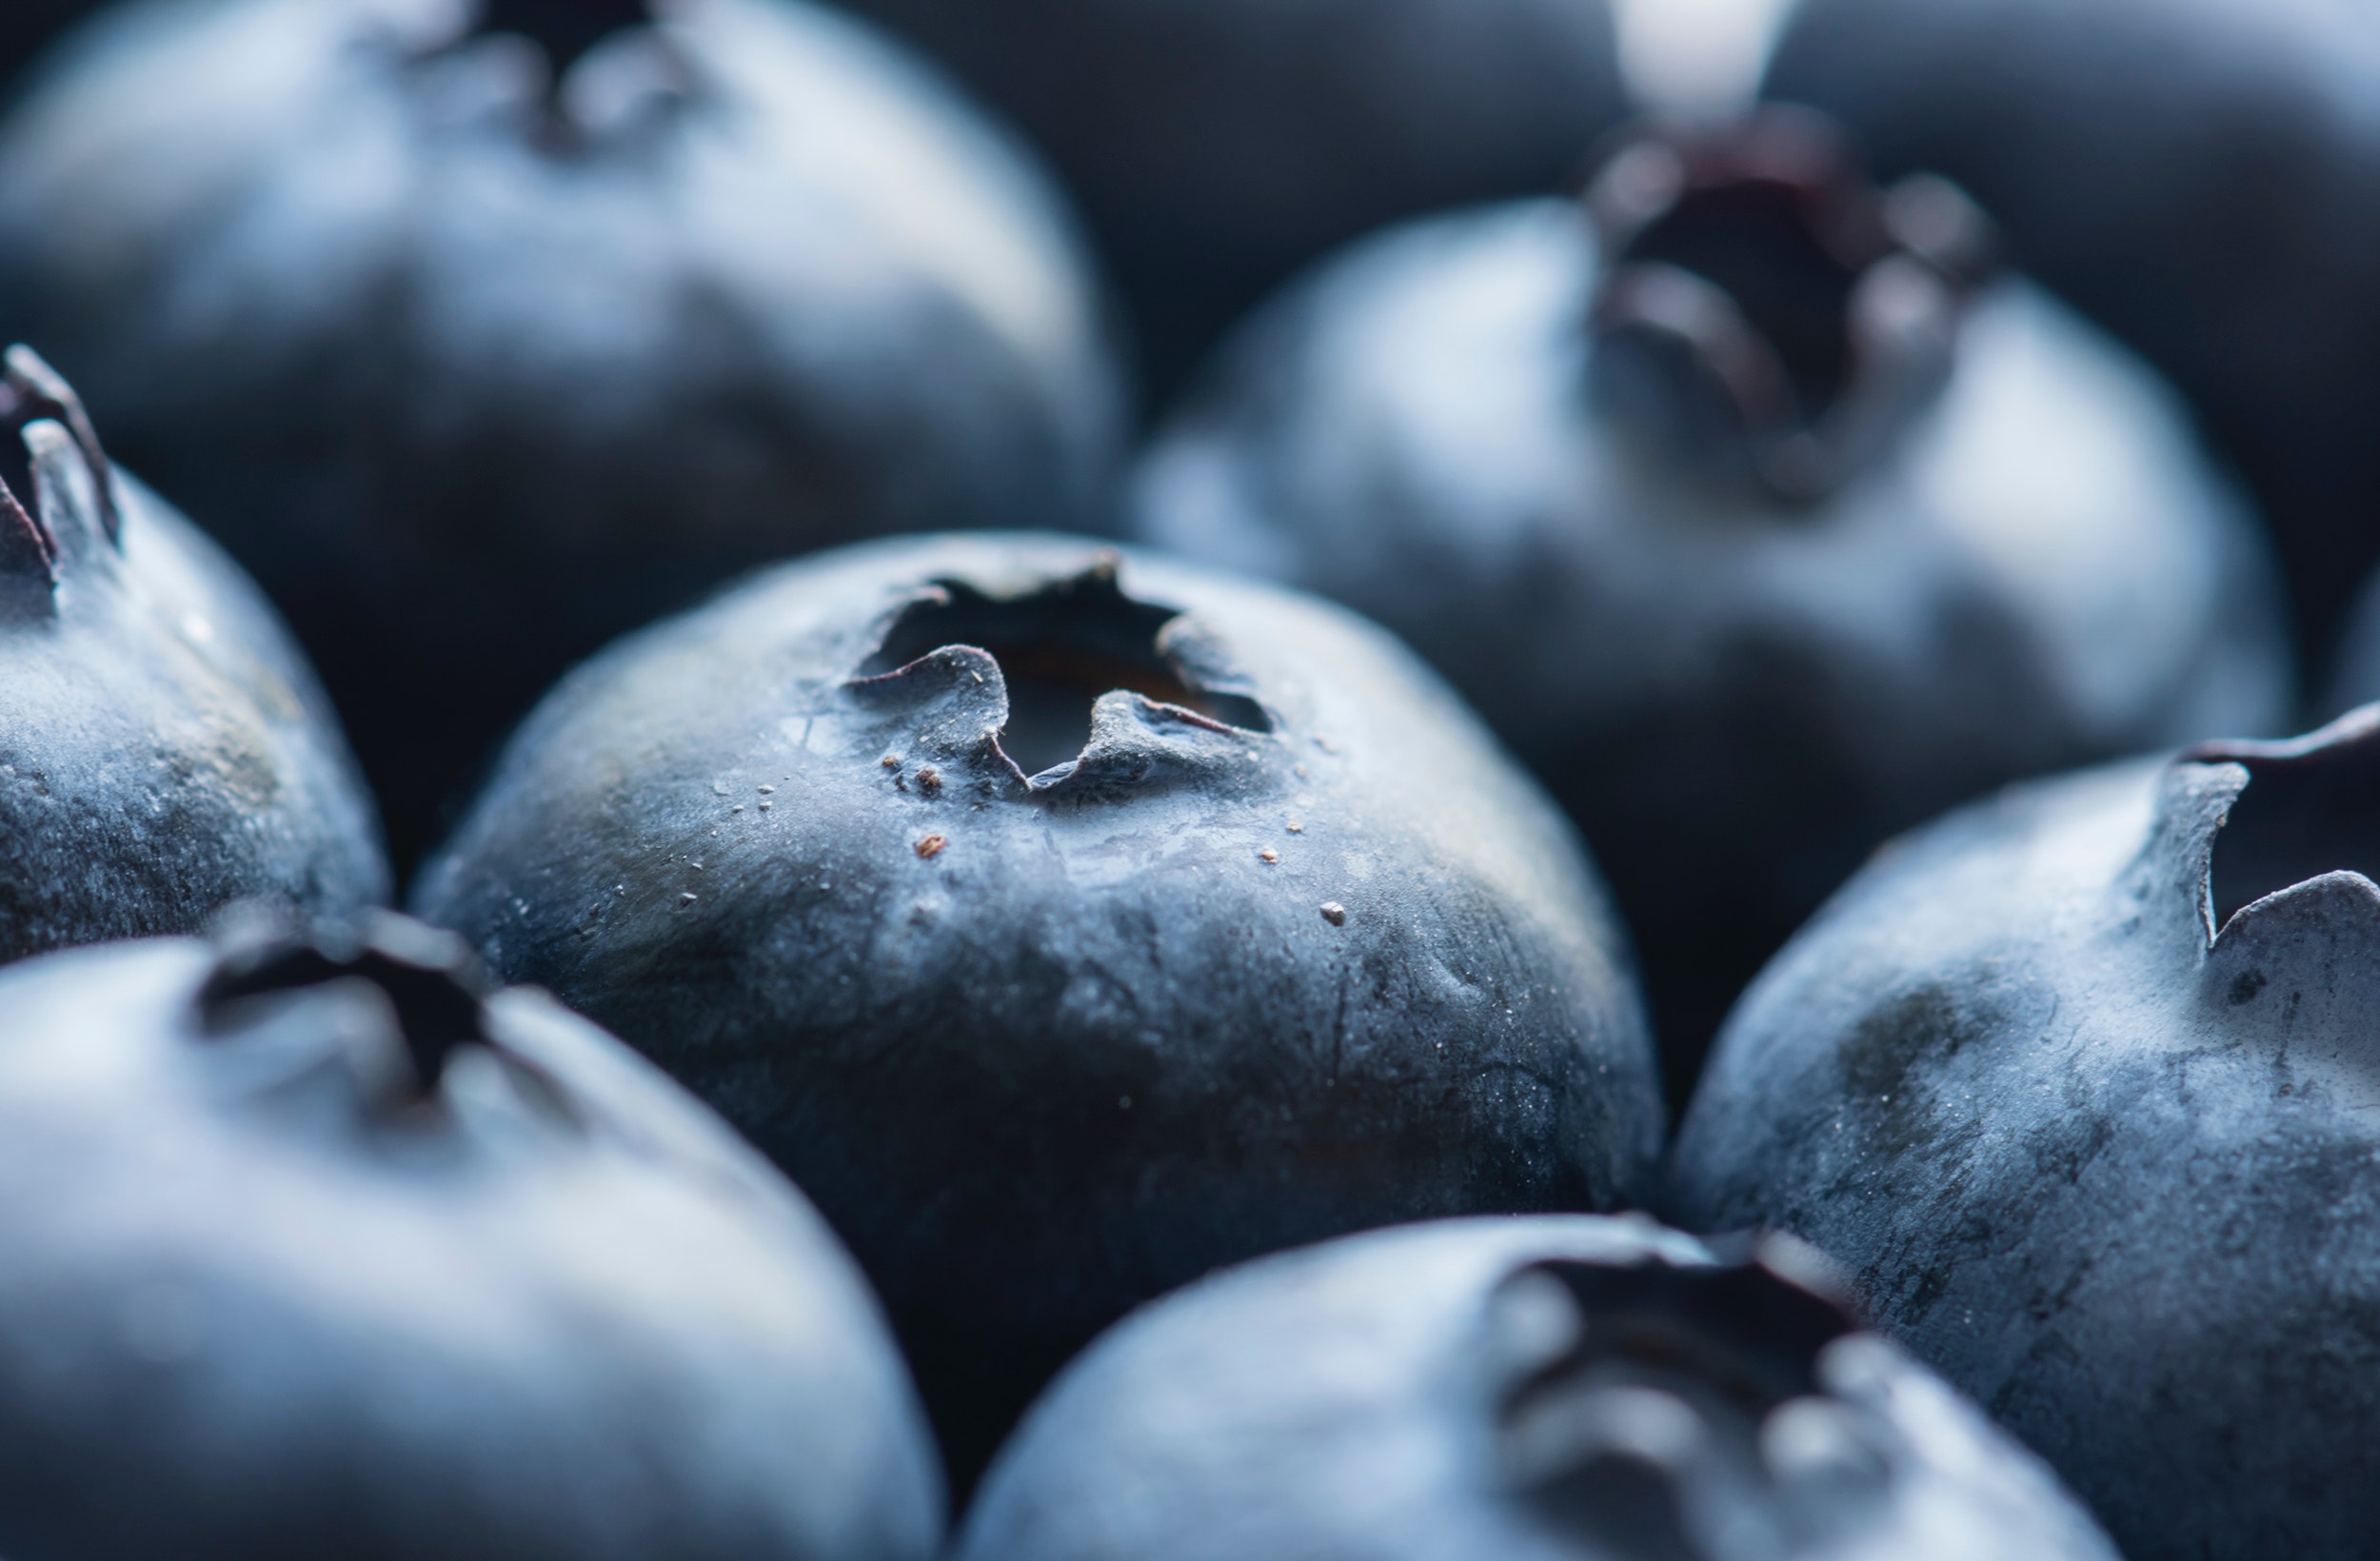
fruit, superfood, blue, natural foods, bilberry, plant, blueberry, berry, food, still life photography, local food, tree, Colorfulness, produce, huckleberry, Superfruit, European plum, seedless fruit